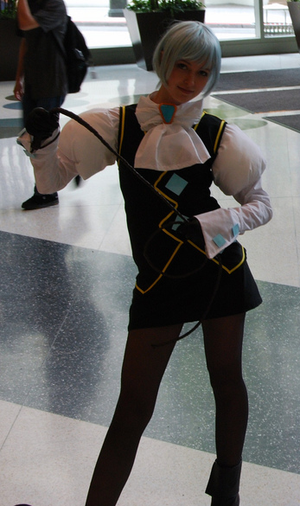
Le fouet est un instrument composé d'une ou plusieurs lanières, généralement en cuir, et d'un manche. Ses usages sont liés à sa composition. Si la longueur de la lanière permet de frapper la peau d'un être humain ou d'un animal pour le blesser ou le faire souffrir dans le cas d'une punition corporelle ou de la torture, l'usage habituel est simplement d'inciter, sans coups violents, un animal de trait à avancer plus vite.